Timeline of the Syrian civil war

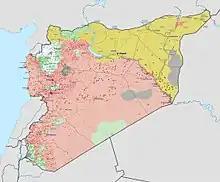
Military situation in Syria in February 2018

After the chemical attack on Khan Shaykhun, warships of the U.S. Navy launched 59 Tomahawk missiles at the Syrian Ba'athist government's Shayrat Air Base which was said to be the source of the chemical attack. The American attack, taking place on 7 April 2017, was the first officially announced deliberate attack on Syrian Ba'athist government forces. Due to being launched without authorisation from Congress or the UN Security Council, the strike triggered an emergency UNSC meeting. Russian President Putin viewed the U.S. attack as "an act of aggression against a sovereign country violating the norms of international law". The U.S. representative responded that "the moral stain of the Assad regime could no longer go unanswered." American forces struck the Syrian military again on 18 May, when a Syrian army convoy advancing in the vicinity of the border town of al-Tanf, which hosted a US-controlled airbase, came under attack by US fighter jets. Nevertheless, the Syrian Ba'athist government's desert offensive continued and on 9 June Ba'athist government forces secured a part of Syrian–Iraqi border for the first time since 2015.